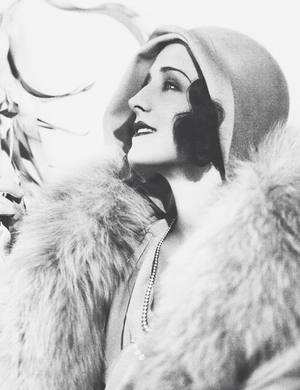
Norma Shearer
Edith Norma Shearer var en canadisk skuespiller og model. Hun var en af de mest populære skuespillere i Nordamerika fra midten af 1920'erne og gennem 1930'erne.